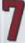
Number: 7